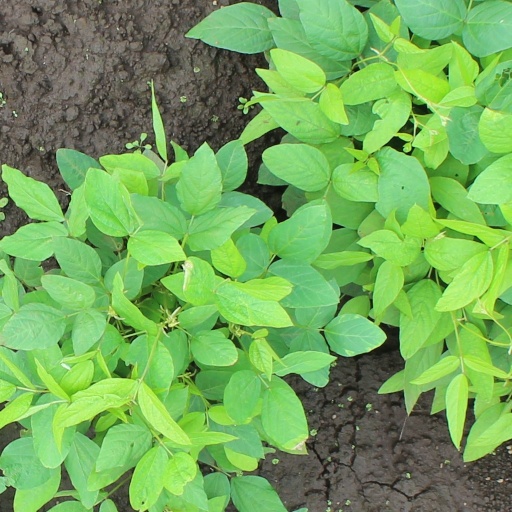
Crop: soybean